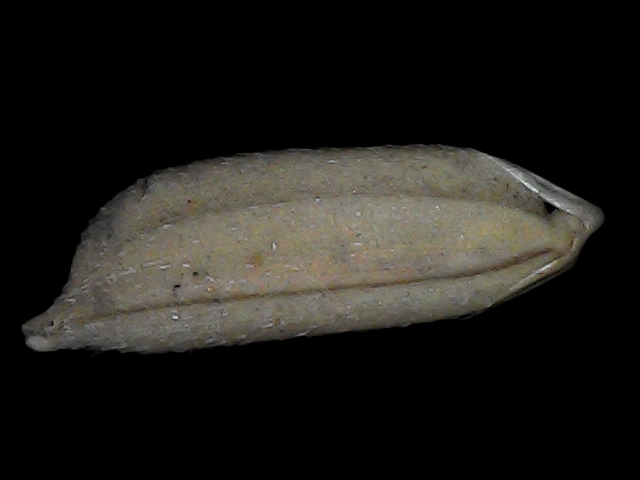
Rice variety: Bd79